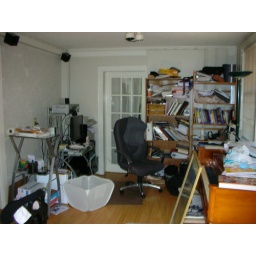
from bay window behind kitchen looking over to laundry room door